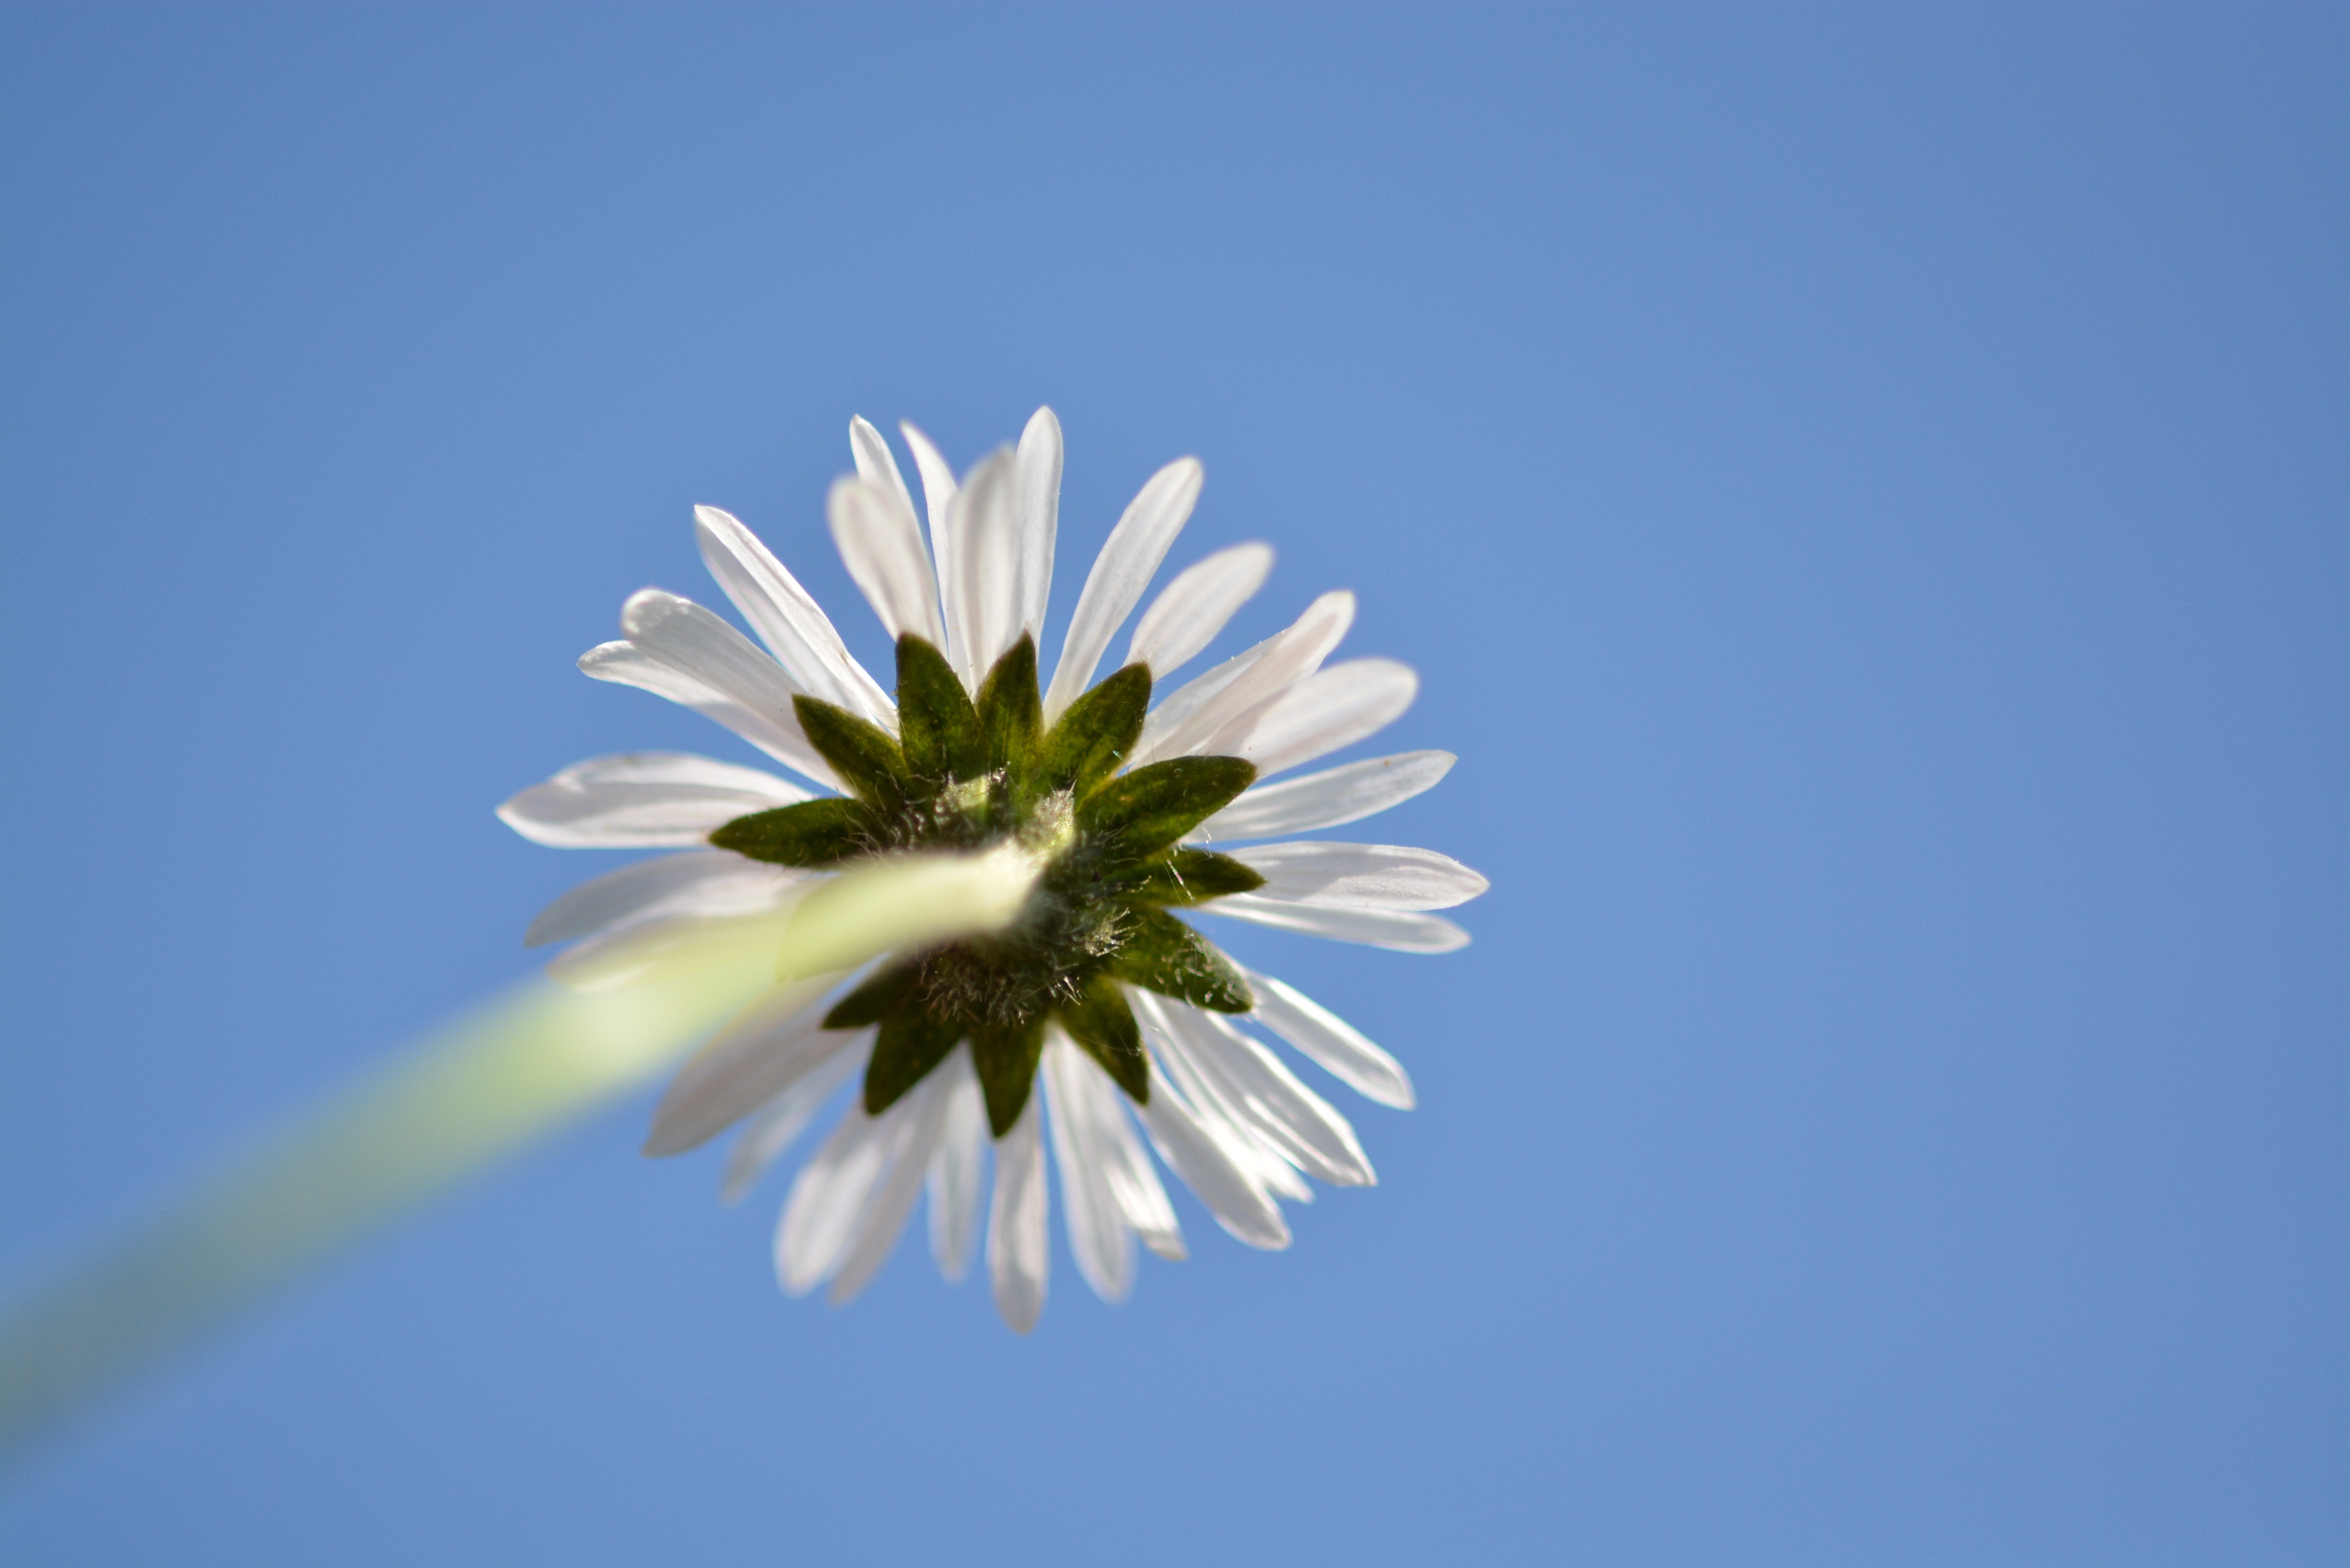
blossom, plant, sky, white, flower, petal, daisy, macro, botany, close, flora, wildflower, close up, pointed flower, macro photography, flowering plant, daisy family, geese flower, plant stem, land plant